Old Enough (film)

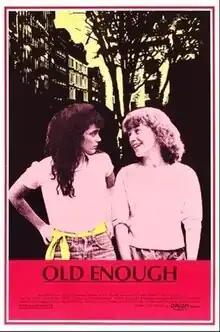
Theatrical release poster

Old Enough is a 1984 American comedy-drama coming-of-age film written and directed by Marisa Silver, and produced by Dina Silver. The film follows the friendship that develops over one summer between two girls from different social backgrounds.